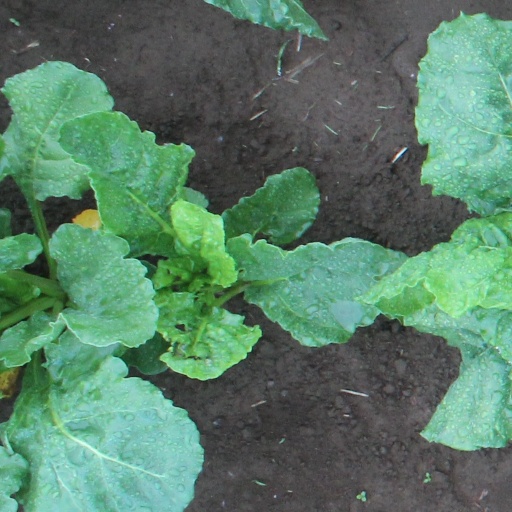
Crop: sugar beet